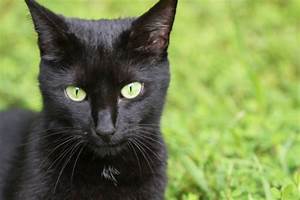
Label: gatto